Mycobacteria growth indicator tube

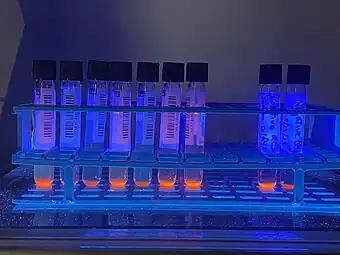
Mycobacteria Growth Indicator Tube (MGIT) samples in ultraviolet light. Emission of orange fluorescence indicates the presence of mycobacteria. The samples without fluorescence in this image still reflect some light from the others.

Mycobacteria Growth Indicator Tube (MGIT) is intended for the culture, detection and recovery of mycobacteria. The MGIT Mycobacteria Growth Indicator Tube contains 7 mL of modified Middlebrook 7H9 Broth base. The complete medium, with OADC enrichment and PANTA antibiotic mixture, is one of the most commonly used liquid media for the cultivation of mycobacteria.